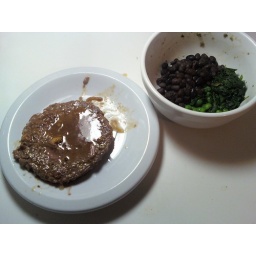
Beef patty, black beans, spinach, peas, onion (left over from chicken last night) Meal #3: 430 cals